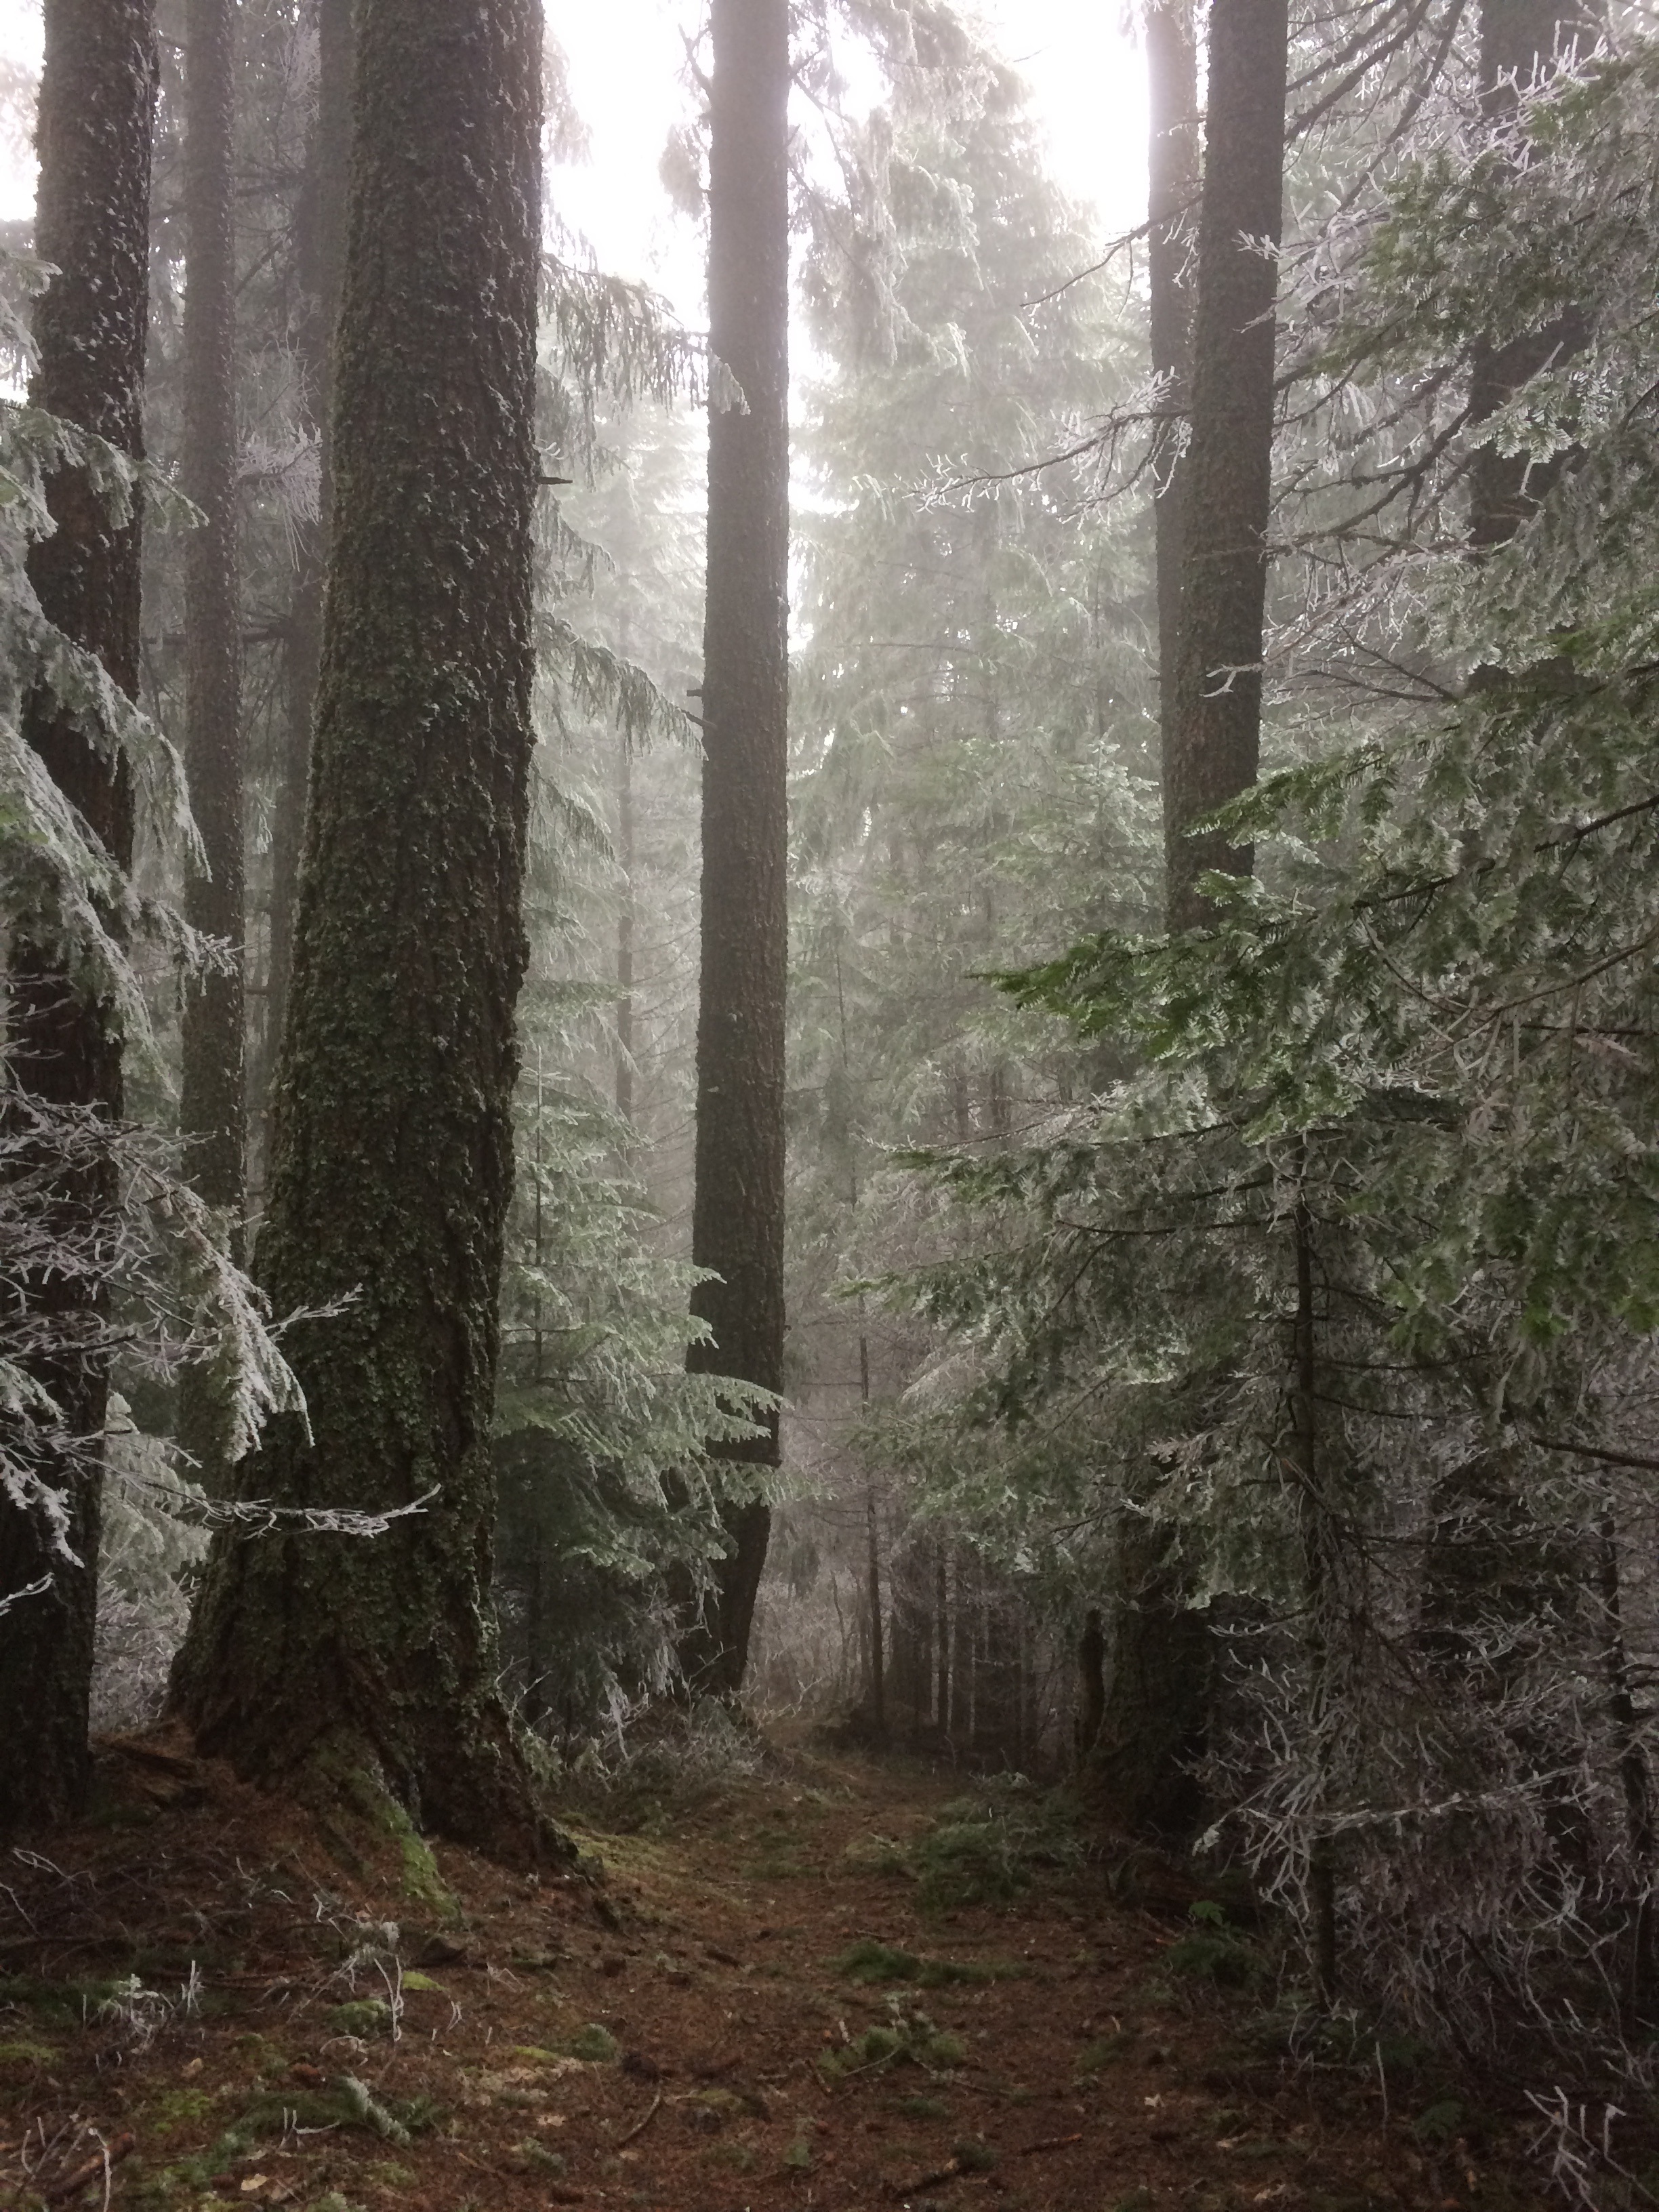
tree, forest, wilderness, winter, plant, fog, mist, trail, sunlight, frost, weather, season, outdoors, spruce, deciduous, woodland, habitat, ecosystem, biome, old growth forest, natural environment, atmospheric phenomenon, woody plant, temperate broadleaf and mixed forest, temperate coniferous forest